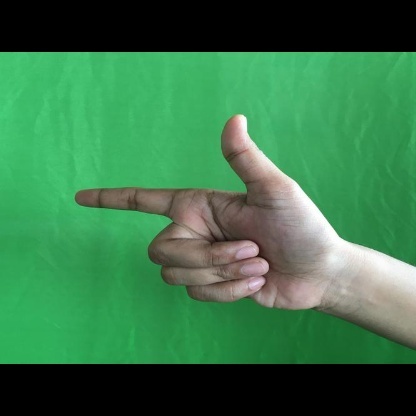
Mudra: Chandrakala